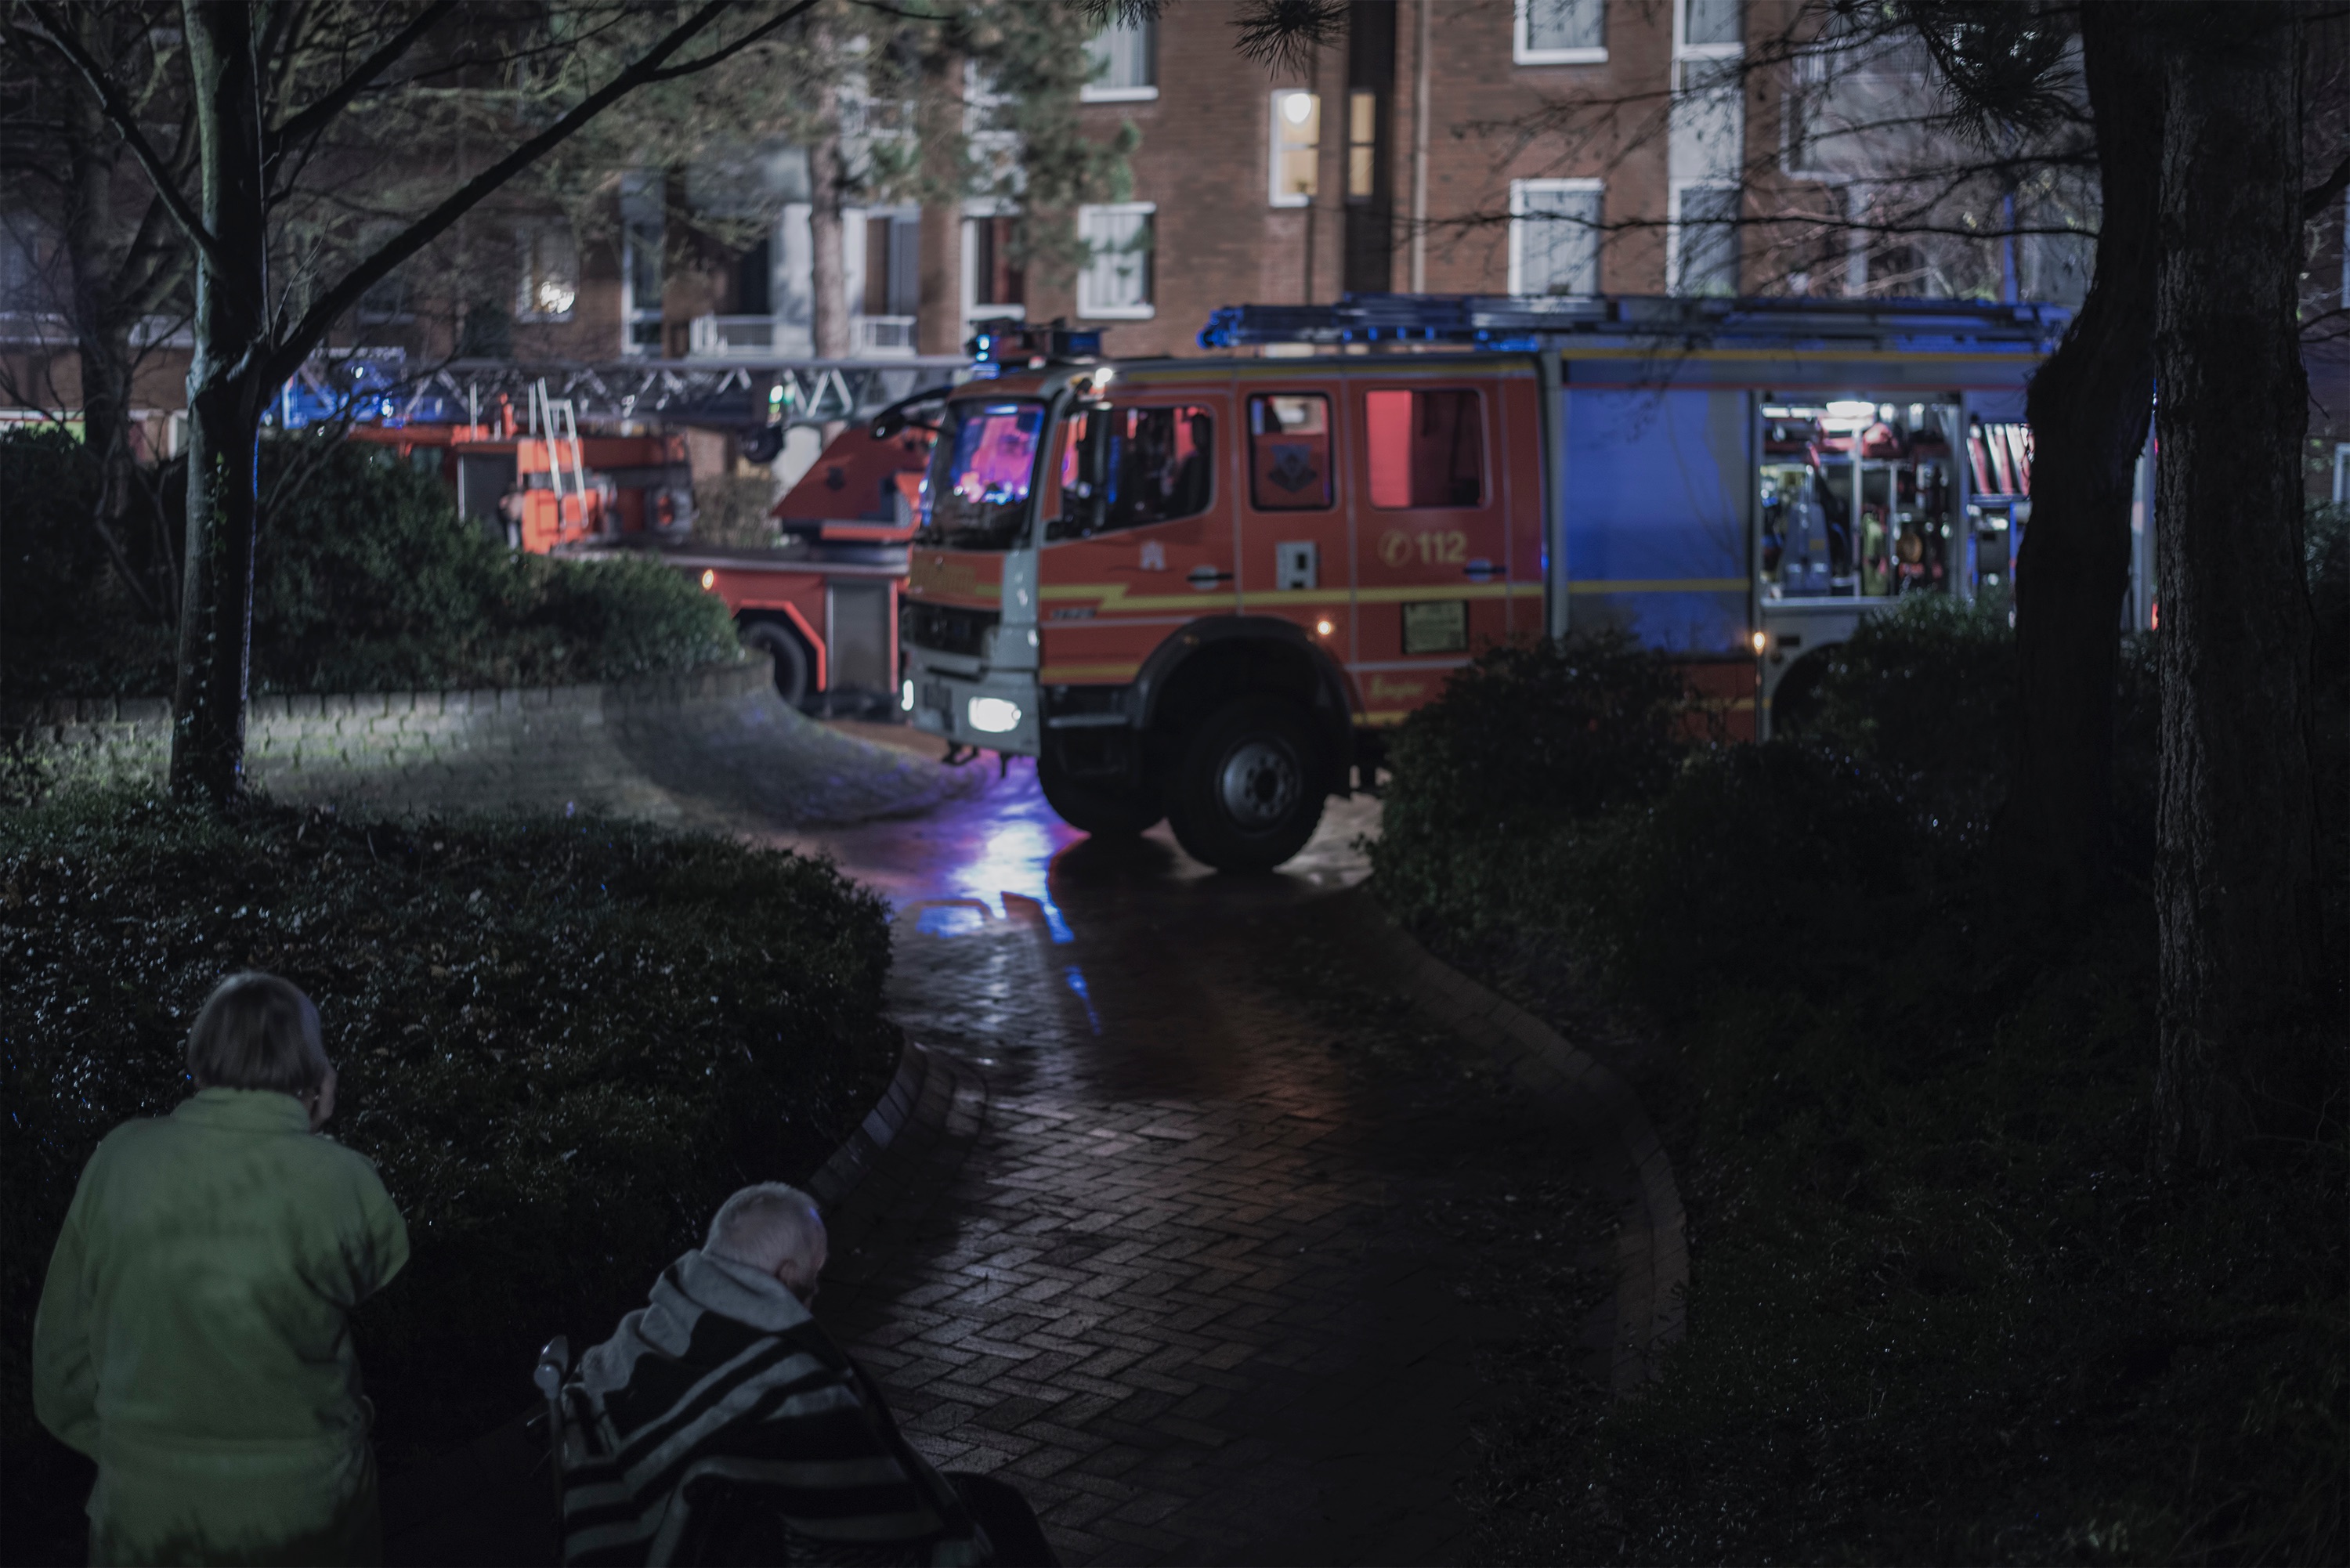
night, darkness, screenshot